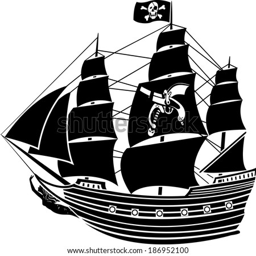
pirate ship with person and the mermaid , raster version